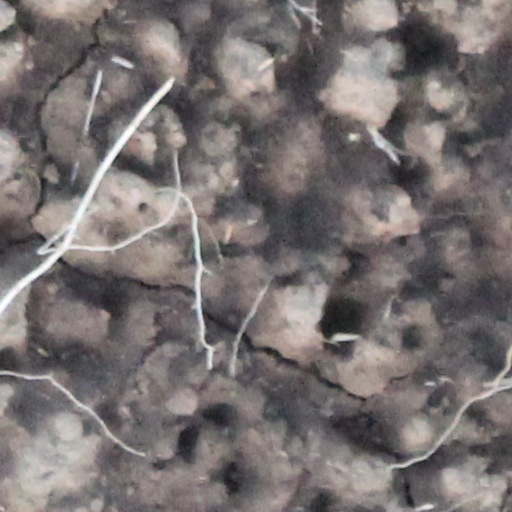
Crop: wheat